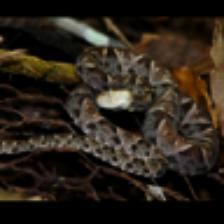
Label: NonHuman